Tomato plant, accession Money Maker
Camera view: tilt-top (135 deg); turntable rotation: 210 degrees
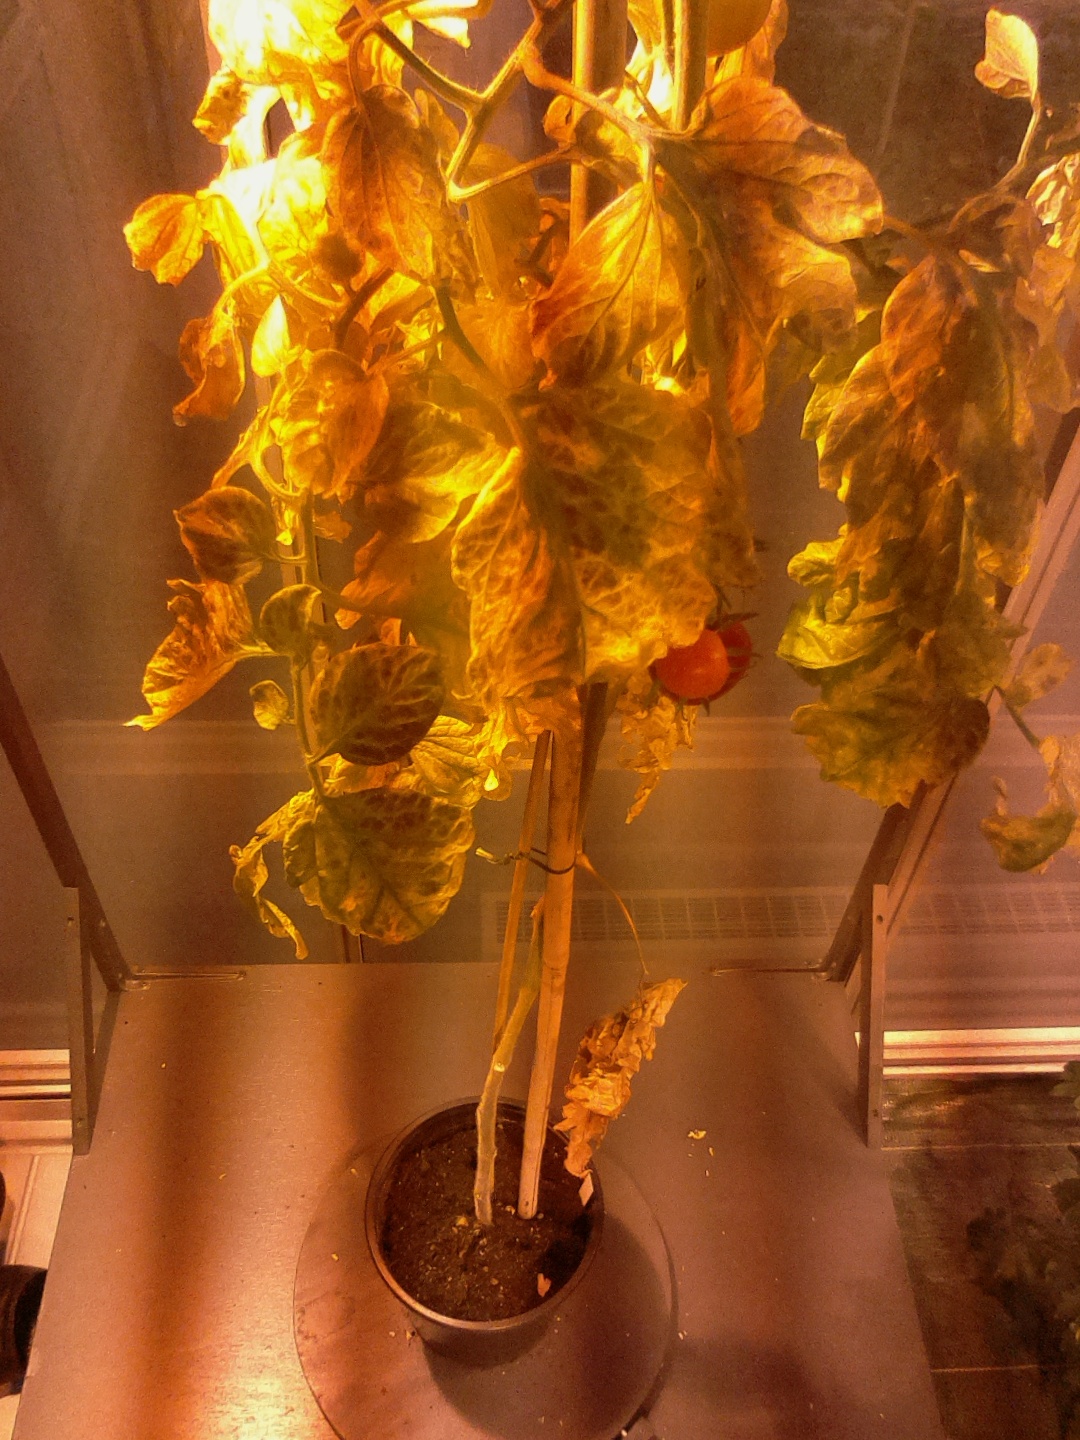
BBCH growth stage 85: 50%-60% of fruits show typical fully ripe color